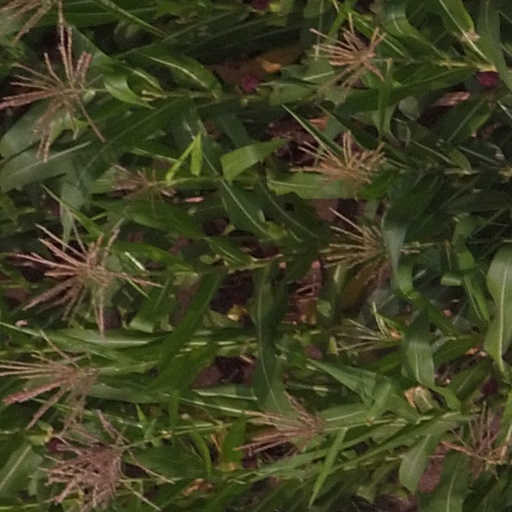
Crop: maize; corn